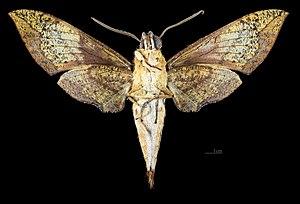
Cechenena transpacifica est une espèce d'insectes lépidoptères de la famille des Sphingidae, sous-famille des Macroglossinae, tribu des Macroglossini, sous-tribu des Choerocampina et du genre Cechenena.